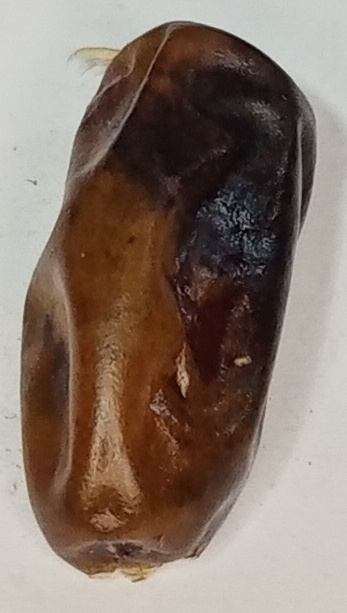
Variety: gajar
Size: small
Grade: grade-2